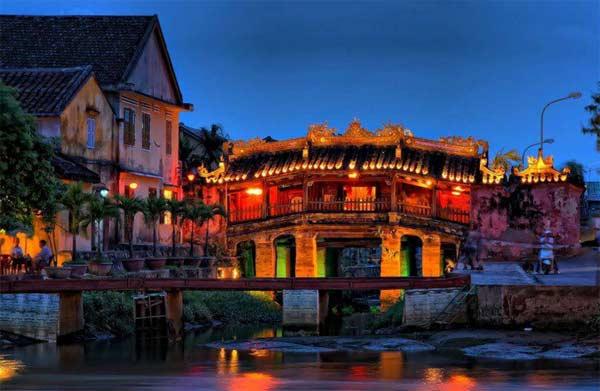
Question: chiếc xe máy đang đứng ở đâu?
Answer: ở ven một con sông